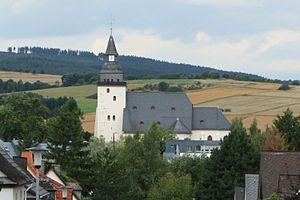
Haiger est une ville dans l'arrondissement de Lahn-Dill, dans le district de Giessen et le land de Hesse.